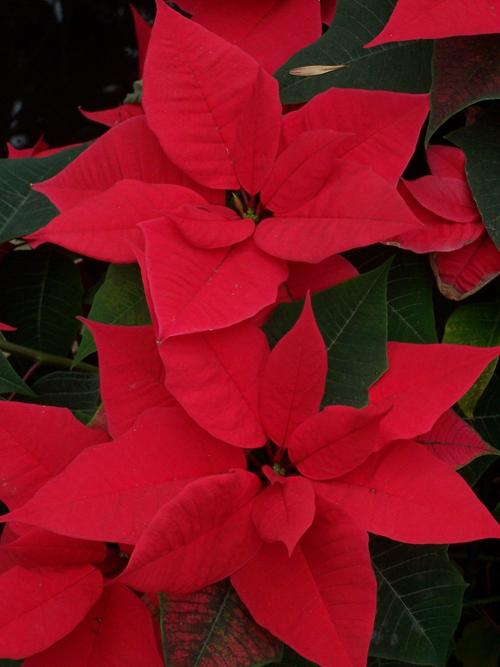
Label: poinsettia